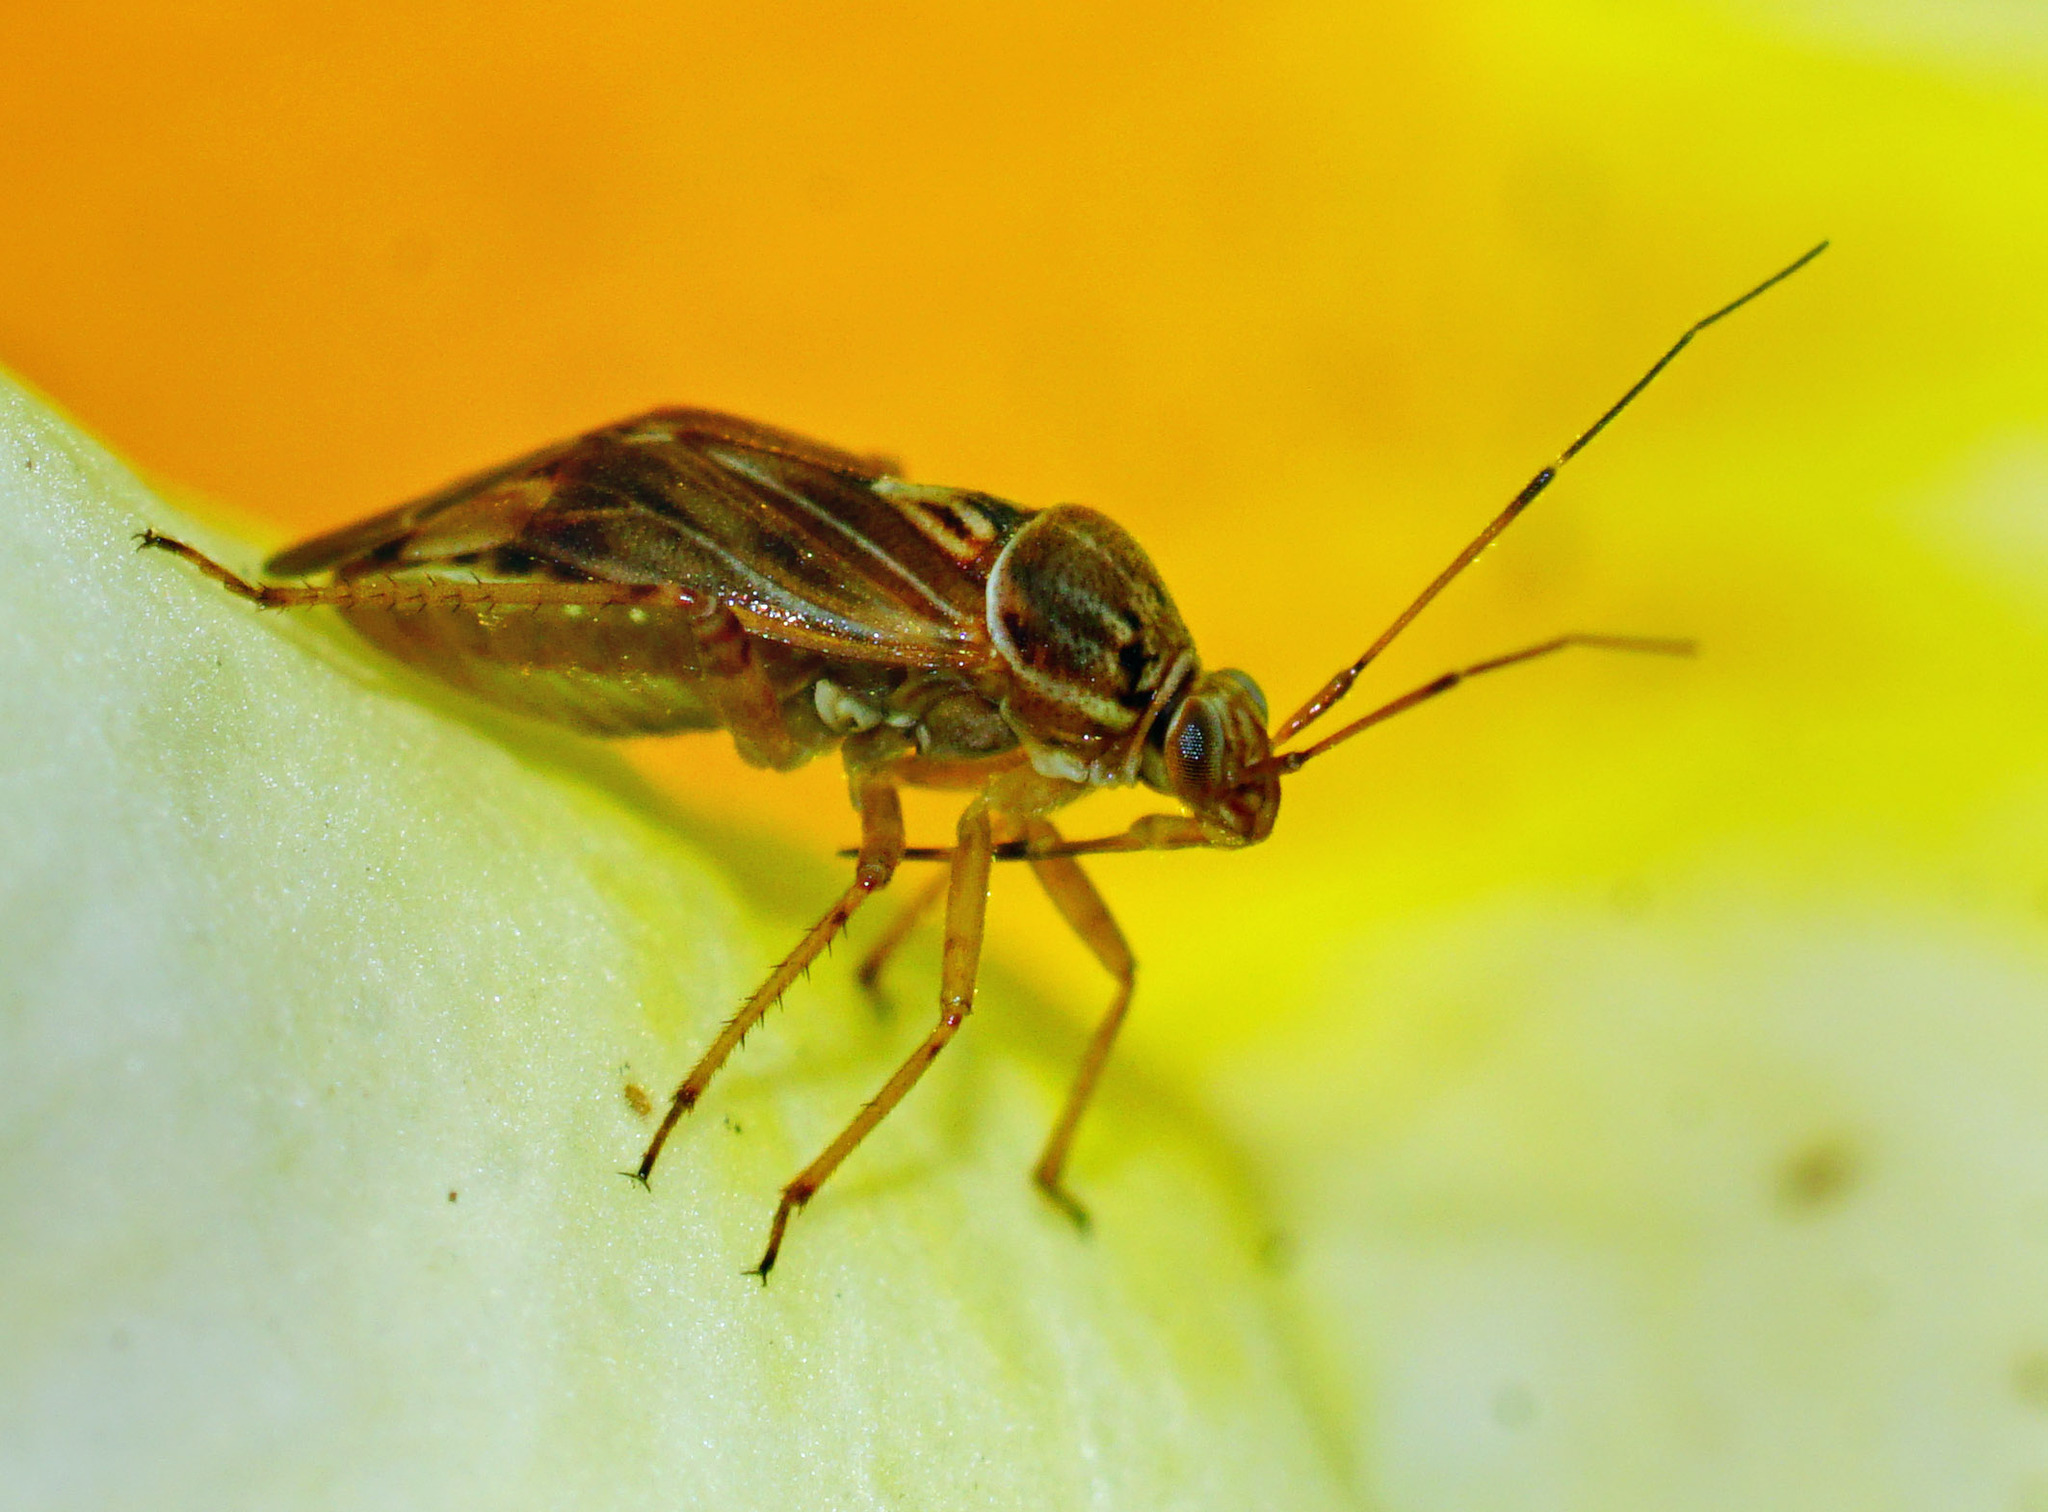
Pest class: lygus_bug